SS Kronprinzessin Cecilie (1906)

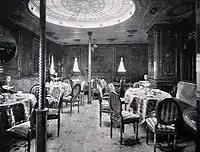
The so-called "Vienna Café" on "Kronprinzessin Cecilie"

In comparison with a $2,500 first-class-suite ticket, the immigrant could sail on "Kronprinzessin Cecilie" for a mere $25—one hundred times cheaper.